Henry Ernest of Stolberg-Wernigerode

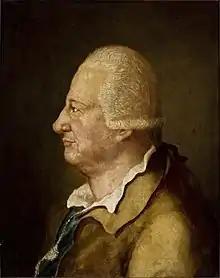
A 1773 portrait of Henry Ernest

Henry Ernest of Stolberg-Wernigerode (7 December 1716, Wernigerode – 24 October 1778, Halberstadt) was a German politician, canon, dean and author of many hymns. He also published some poetry and collections of songs. He was Count of Stolberg-Wernigerode from 1771 until his death.